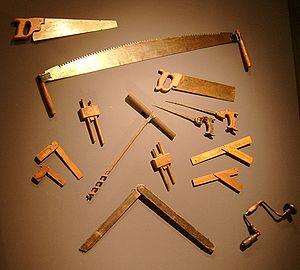
Jan Bouman fut d’abord charpentier de marine, puis architecte naval aux Pays-Bas, avant de devenir architecte urbaniste au service du roi de Prusse à Potsdam et à Berlin. C’est la partie prussienne de sa vie qui le fera passer à la postérité puisqu’il signe des bâtiments célèbres comme l’université Humboldt de Berlin, l’Église française de Potsdam ou le quartier hollandais de Potsdam devenu une vitrine touristique de la capitale brandebourgeoise. Bouman représente le baroque tardif marqué par sa sobriété et son austérité si caractéristique. Il réalisa souvent les projets de Knobelsdorff. Il existe à Potsdam la Maison Jan Bouman dans le quartier hollandais qui fait office de musée consacré à l'architecte hollandais. En 2006, on y a fêté les « 300 ans Jan Bouman » avec une exposition spéciale consacrée à l’homme et à ses travaux.